History of the Japanese in Seattle

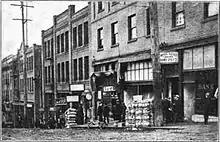
A street in Seattle's Nihonmachi in 1909

There is a population of Japanese Americans and Japanese expatriates in Greater Seattle, whose origins date back to the second half of the 19th century. Prior to World War II, Seattle's Japanese community had grown to become the second largest Nihonmachi on the West Coast of North America.